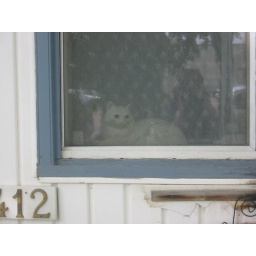
resin cat from Grandma Curtis' house, now sitting in our front window.